Dédiabolisation

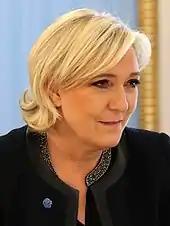
Marine Le Pen, a National Rally leader

Dédiabolisation is a term used in French politics to describe the normalization of the far-right National Rally (RN), formerly known as National Front (FN), since the late 1980s.